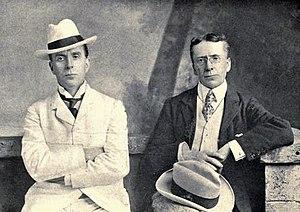
Weedon et George Grossmith
Journal d'un homme sans importance, est un roman comique anglais conçu et rédigé par George Grossmith et son frère Weedon Grossmith. À l'origine, il est publié en feuilleton par le magazine satirique Punch en 1888-1889, et paraît en volume en 1892, avec des ajouts et des illustrations réalisées par Weedon.